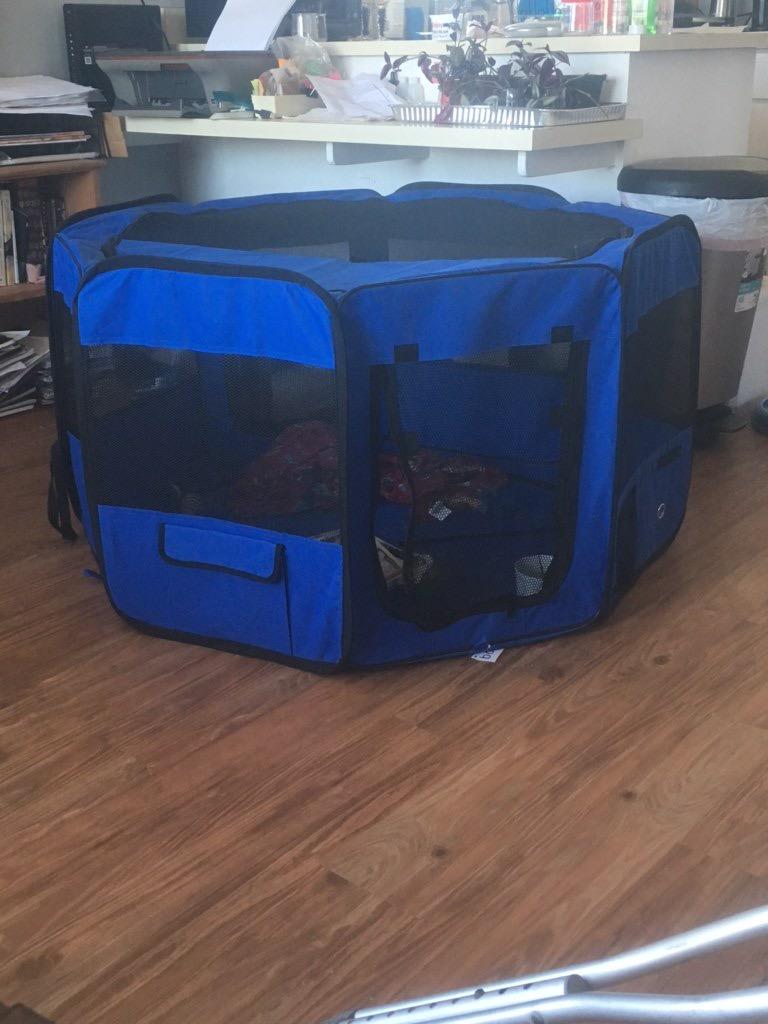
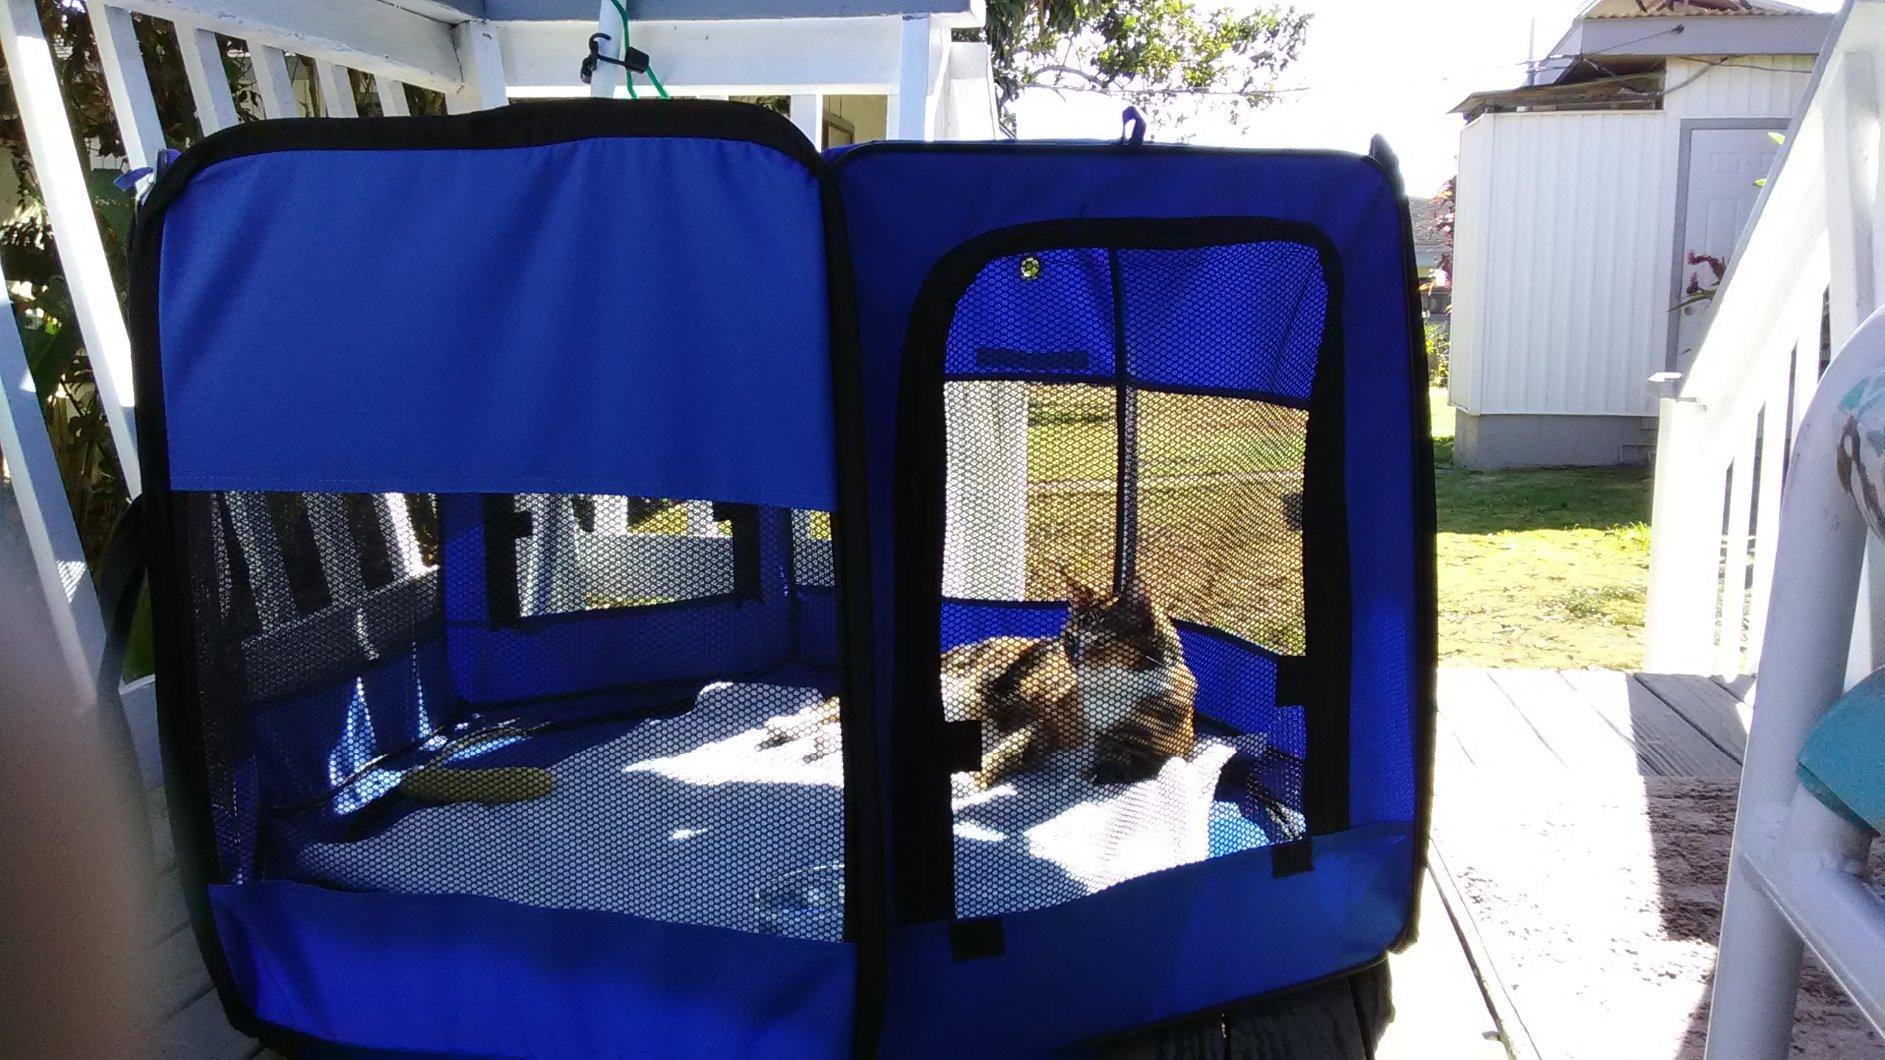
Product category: items_kennel
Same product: yes